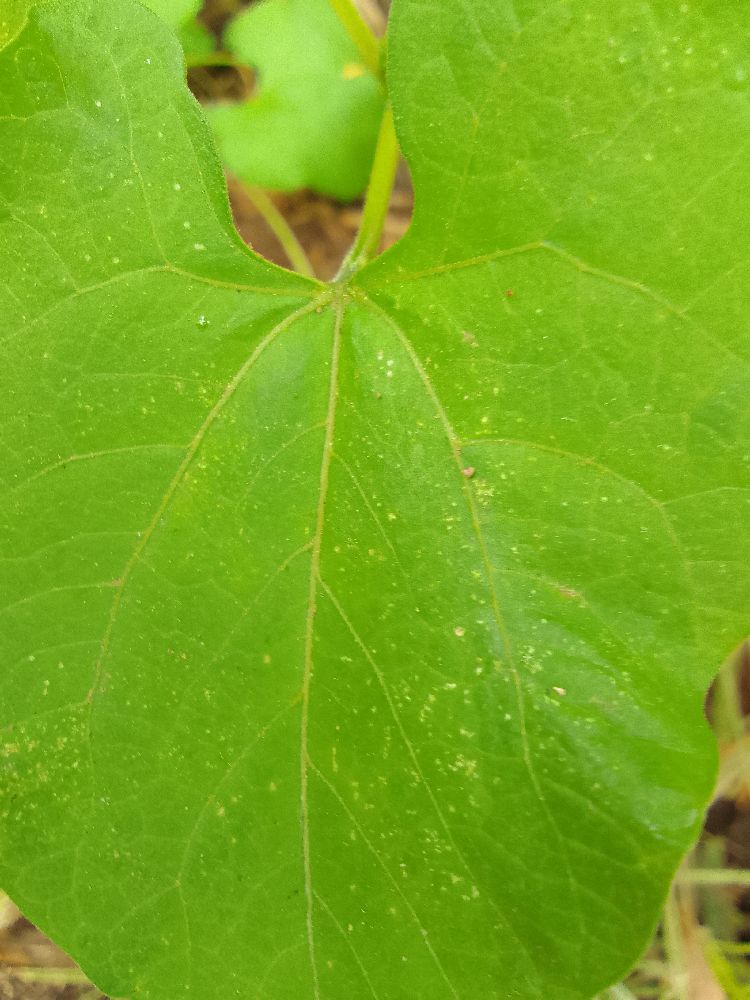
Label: healthy